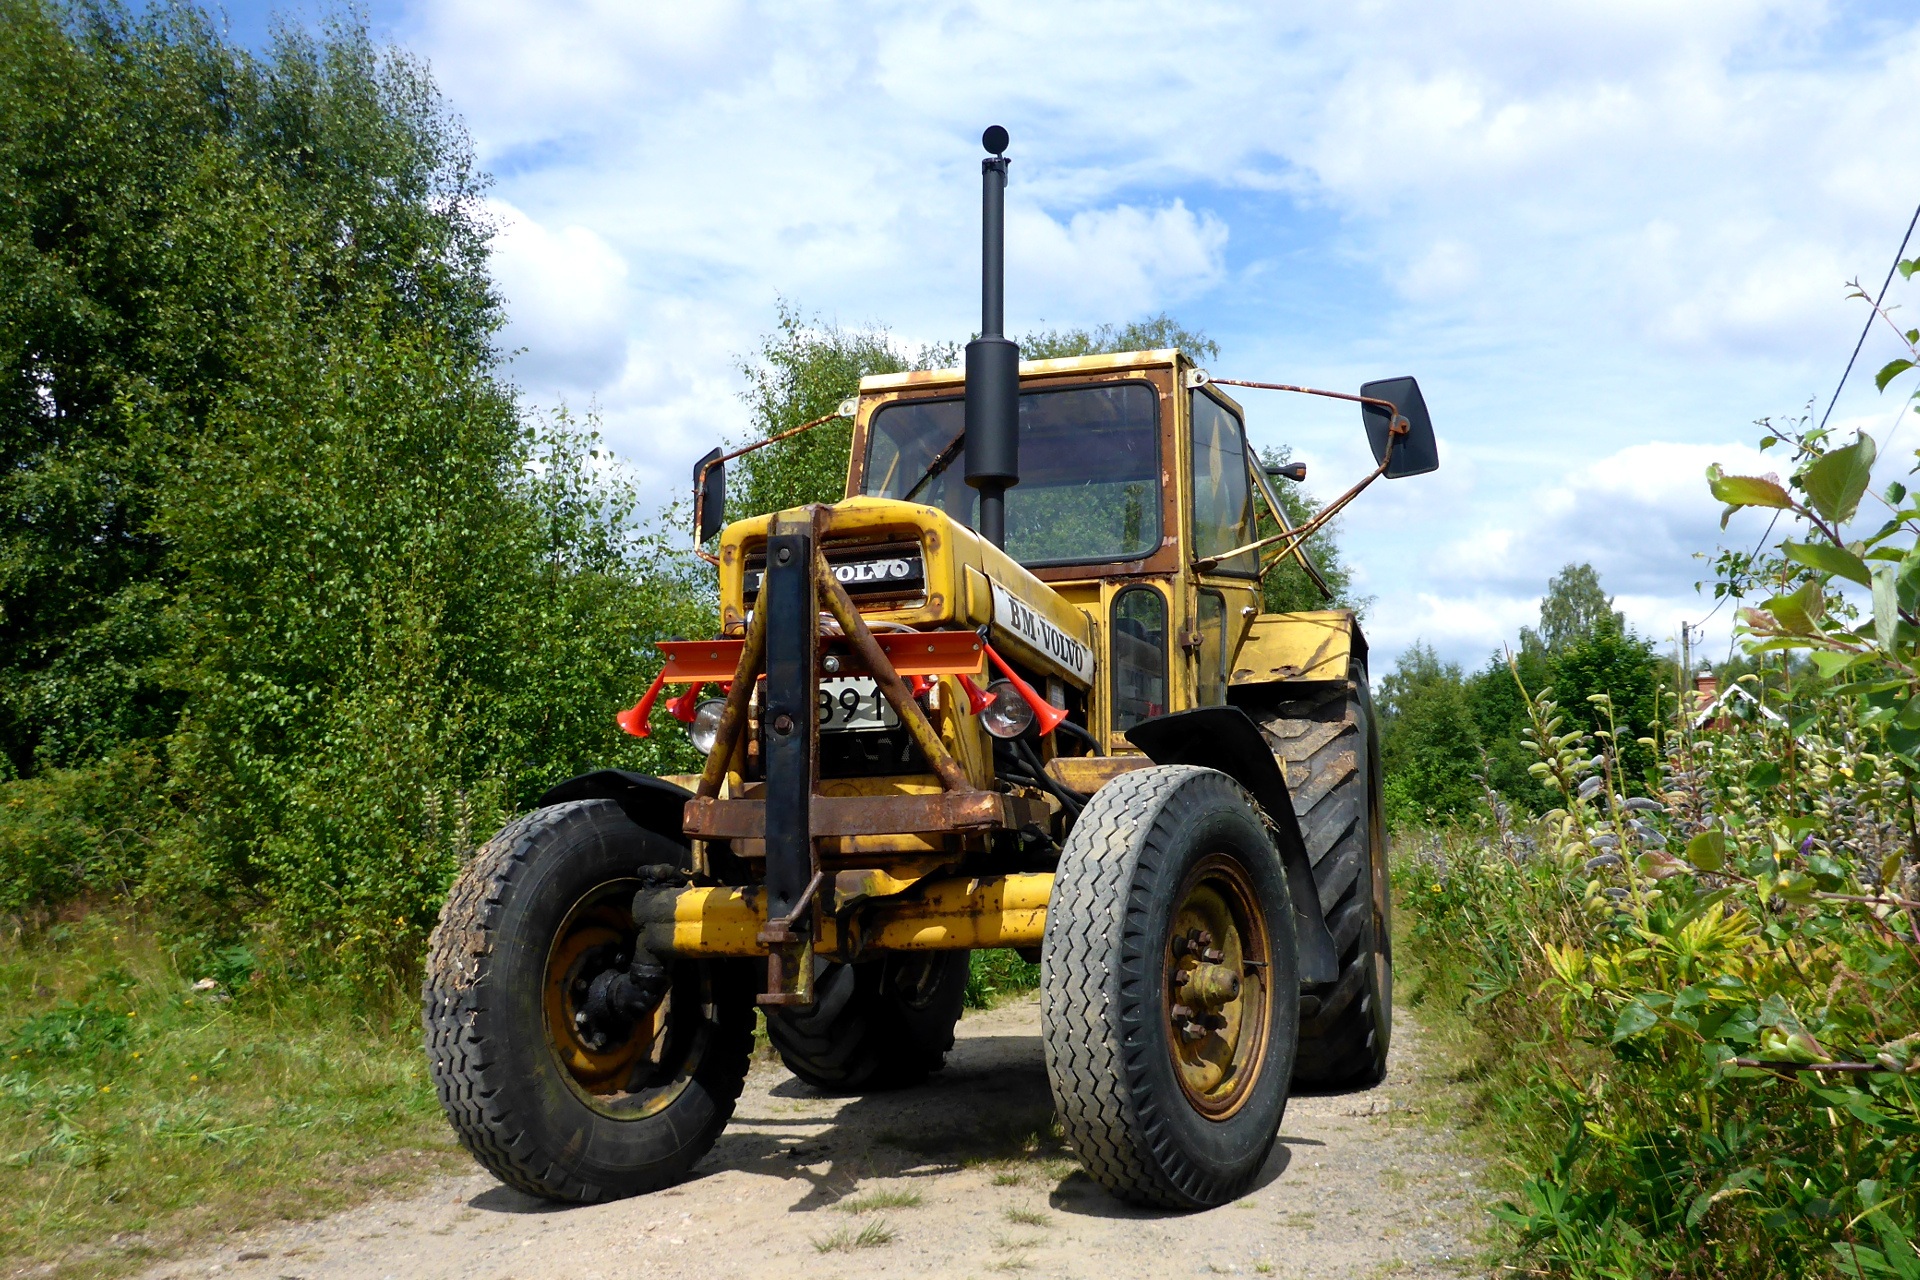
car, tractor, field, rust, vehicle, soil, agriculture, diesel, volvo, agricultural machinery, land vehicle, automobile make, off roading